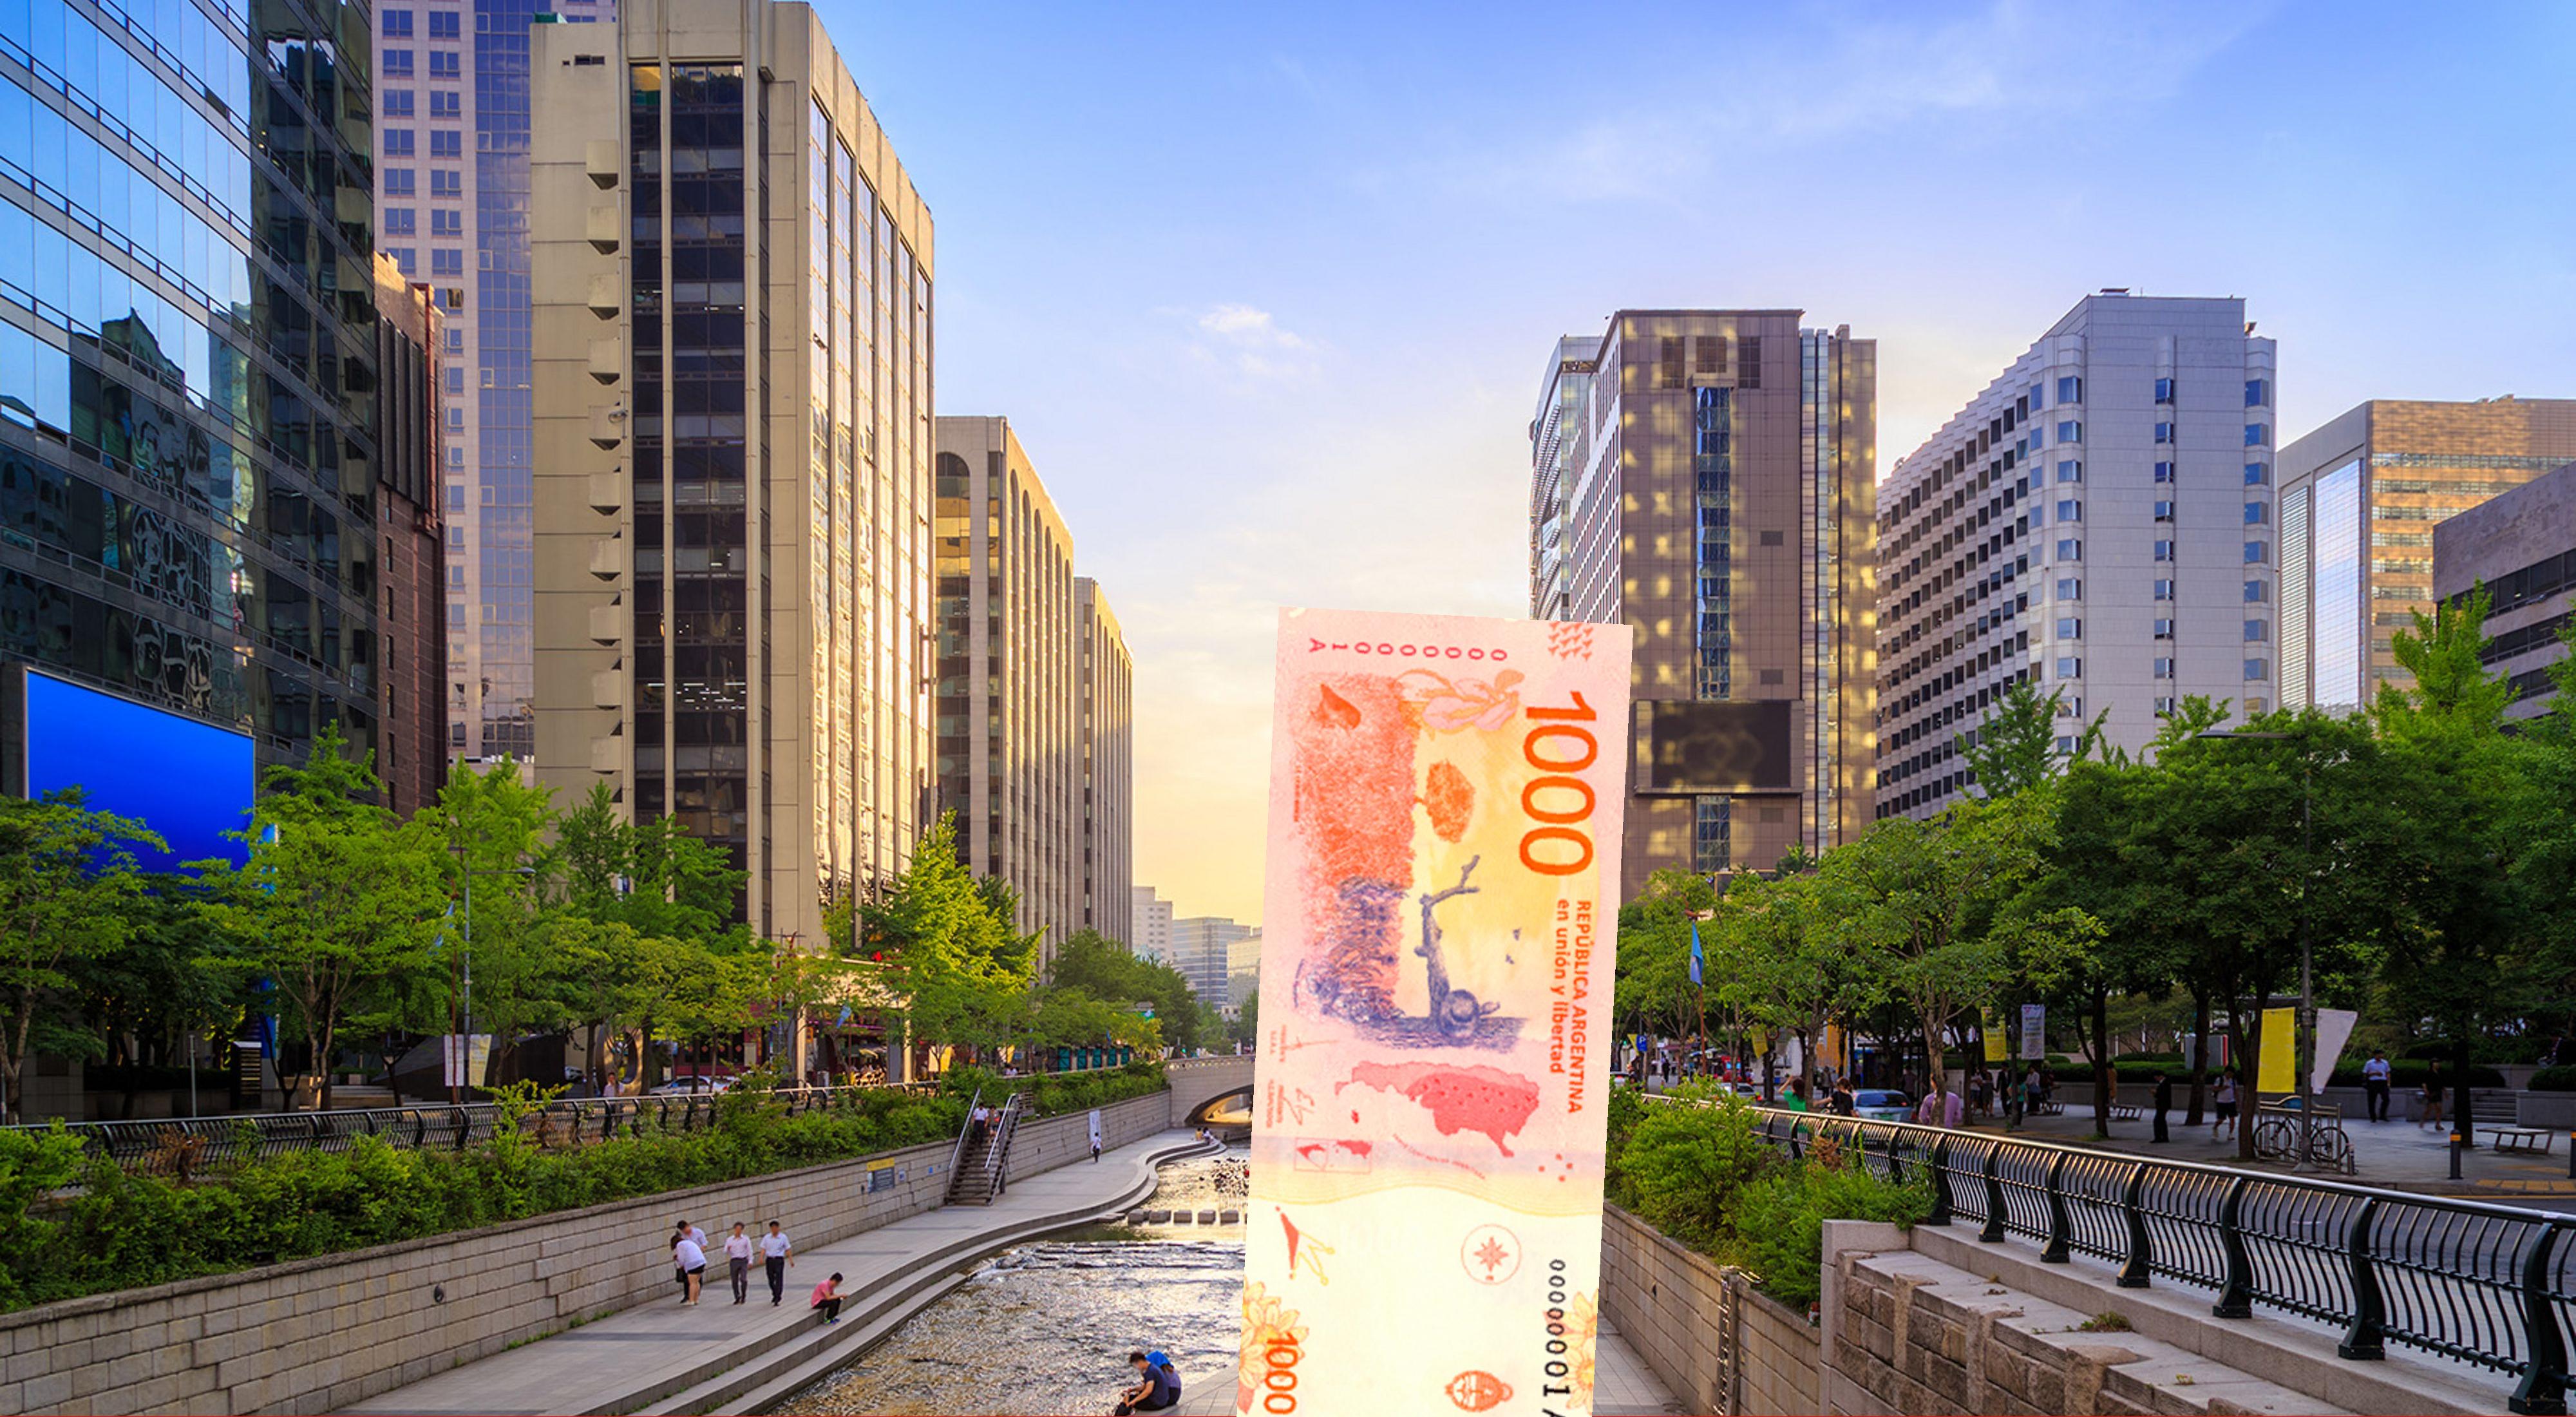
Denominación: 1000